Battle of Liège

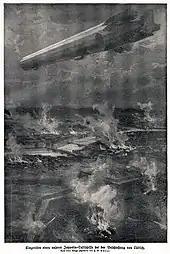

In the north, the 34th Brigade (Major-General von Kraewel) had eight battalions, less their artillery, as the rest of the brigade was on the far side of the Meuse being ferried over. The attack began on 6 August at from the village of Hermée and was bombarded with shrapnel shell by the Belgian artillery, which disorganised the infantry. A German battalion turned against Pontisse and the rest fought their way into Herstal, where a house-to-house fight against Belgian troops "and civilians" began and then took Préalle under flanking fire from forts Liers and Pontisse. Troops under Major von der Oelsnitz got into Liège and nearly captured General Léman, the Military Governor before being killed or captured. By dawn the brigade was on high ground north-west of Herstal, with its units mixed up and having suffered many casualties. Belgian troops counter-attacked from Liège and the troops were bombarded by Liers and Pontisse until when Kraewel ordered a retreat, which had to run the gauntlet between the forts and suffered many more casualties. The retreat continued all the way back to the Meuse at Lixhe, with